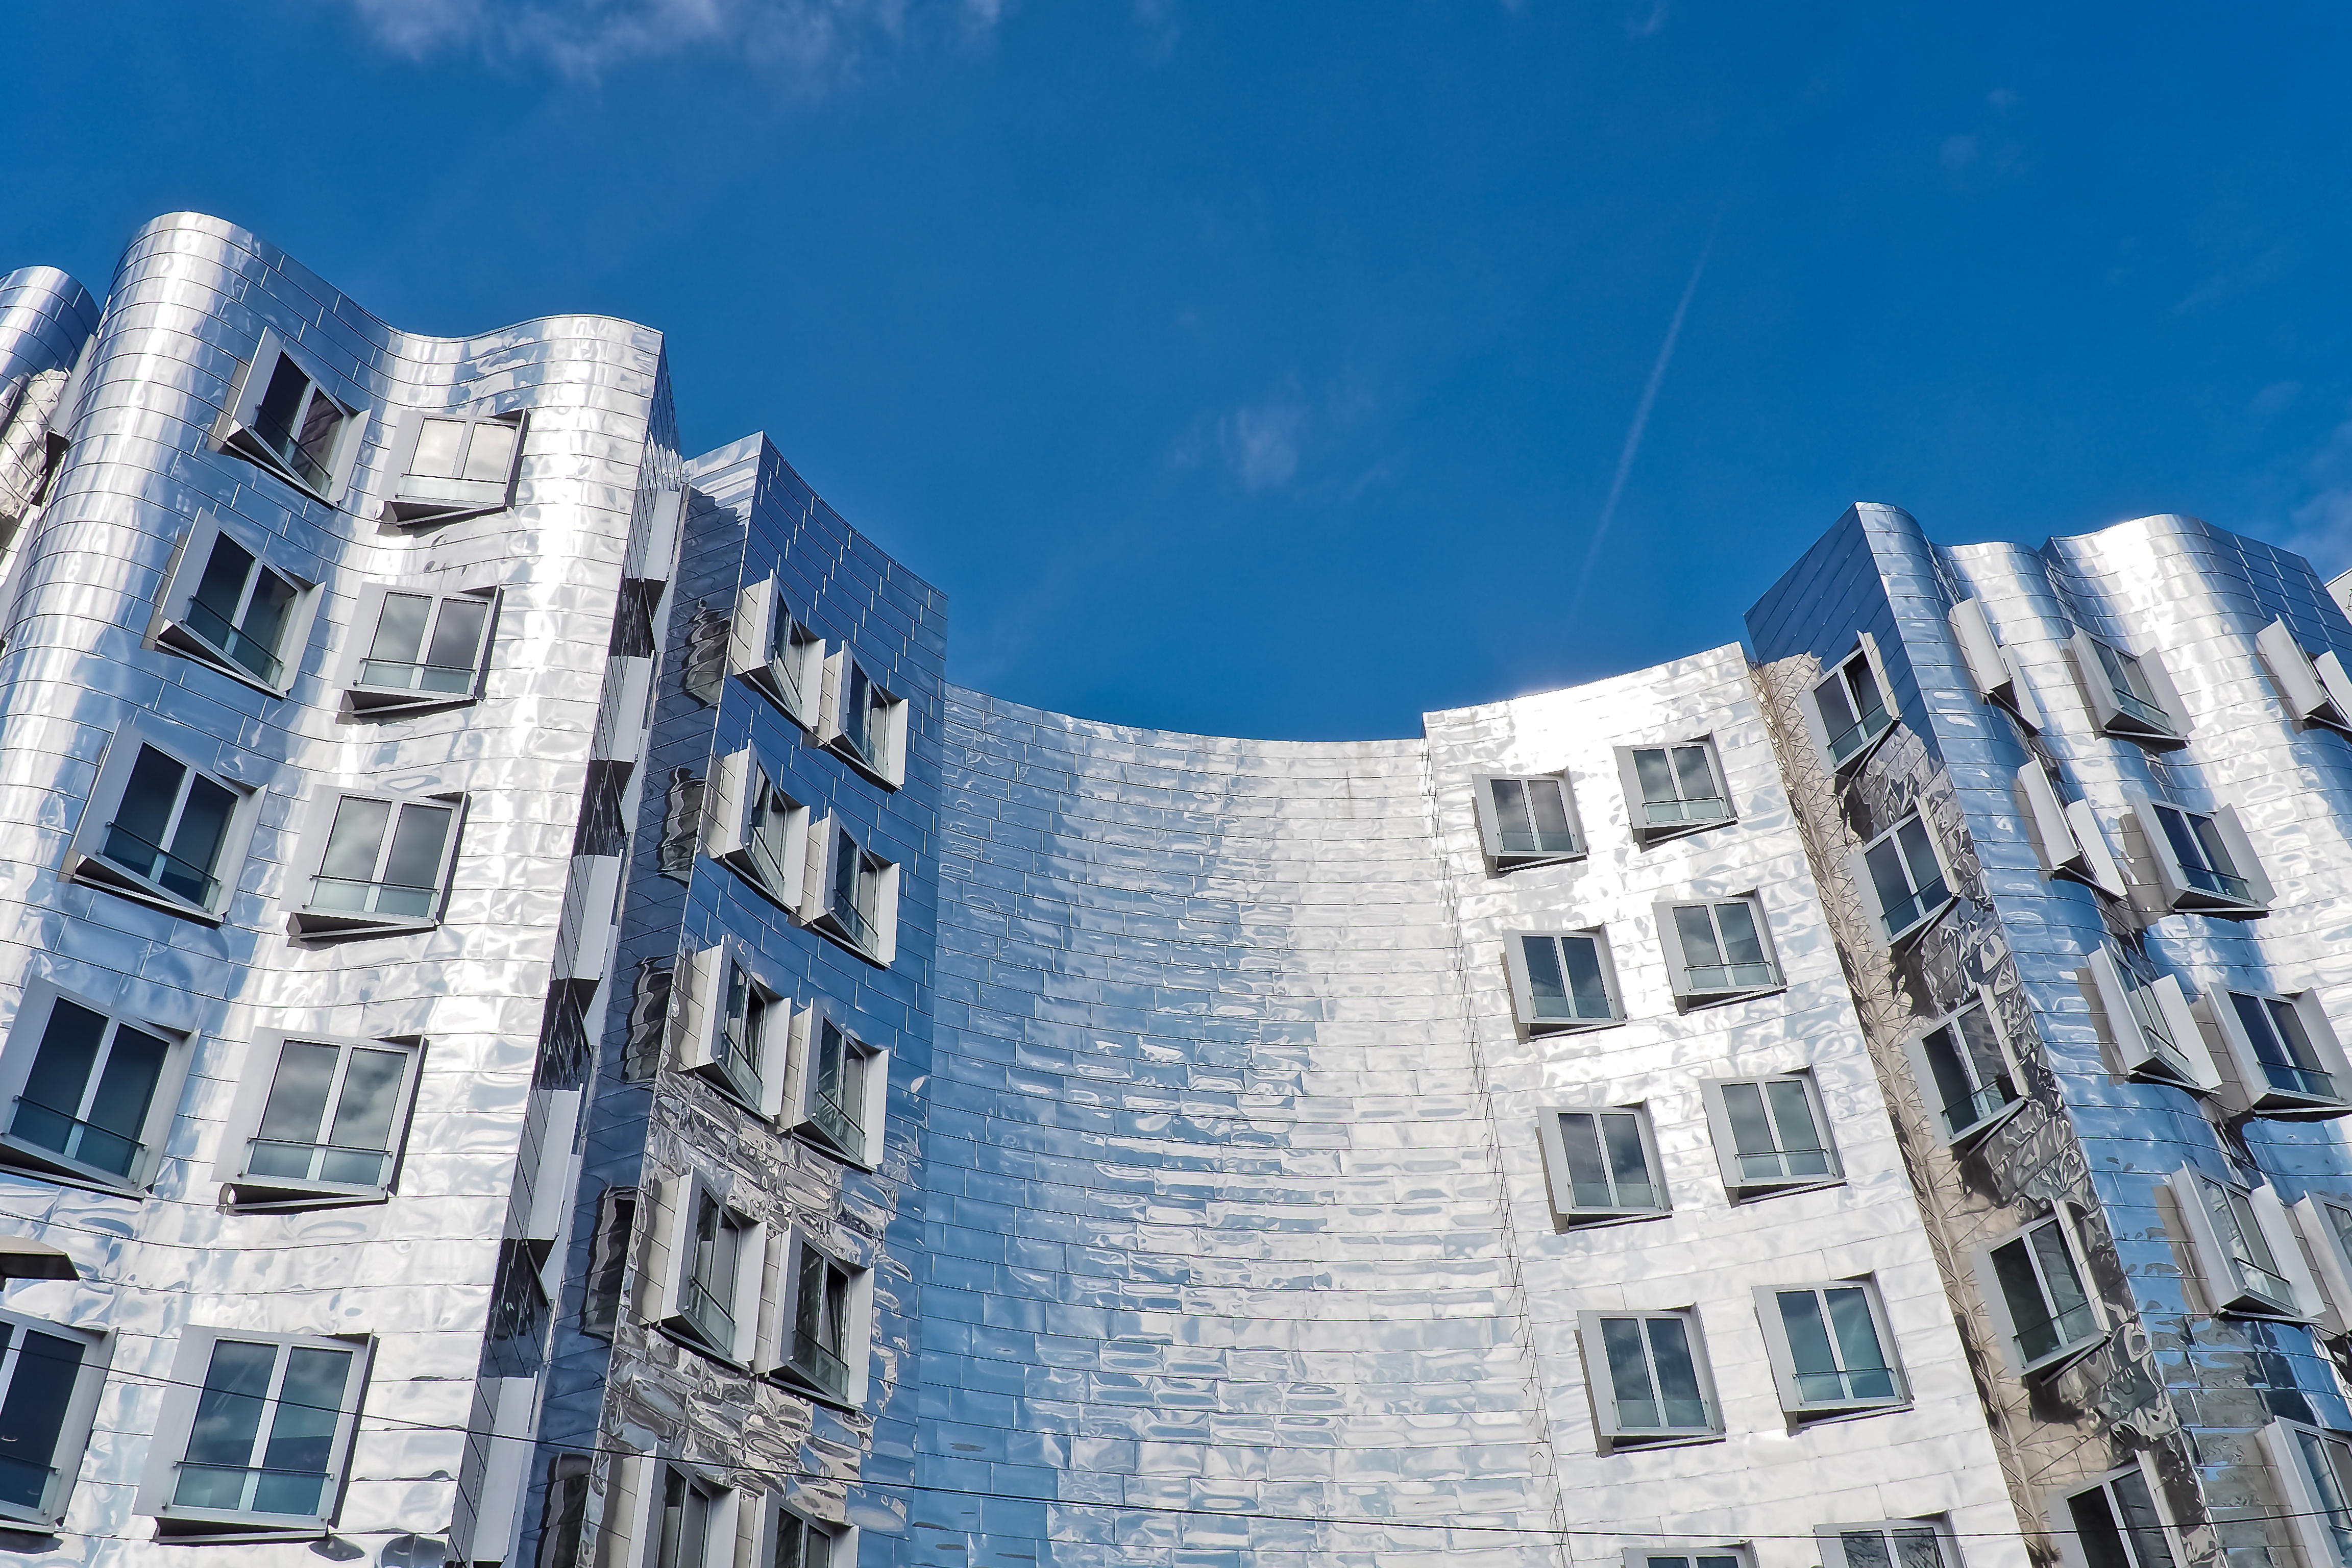
abstract, architecture, window, glass, building, city, home, skyscraper, urban, cityscape, downtown, reflection, landmark, facade, blue, apartment, modern, office building, tower block, modern architecture, lichtspiel, gehry, metropolis, condominium, neighbourhood, glass front, dusseldorf, glass facade, media harbour, gehry buildings, urban area, residential area